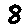
Label: 8